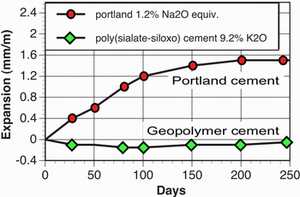
Comparaison réaction alcali-granulat, ciment géopolymère vs ciment Portland, ASTM C227
D'un point de vue terminologique, le ciment géopolymère est un liant qui durcit à la température ambiante, à l'instar du ciment Portland. Si un composé géopolymère nécessite l'action de la chaleur, il ne peut être appelé ciment géopolymère, mais plutôt liant géopolymère.